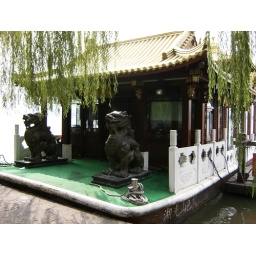
Honlestly I don't remember, but I know it was right on the water near some boats